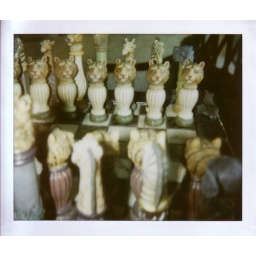
lion chess at a model home in frisco, tx.